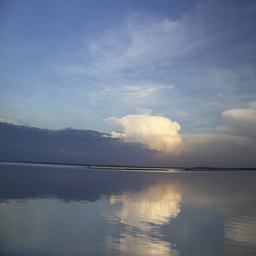
sunset and reflections in a lake